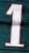
Number: 1